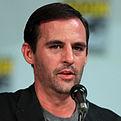
Age: 40